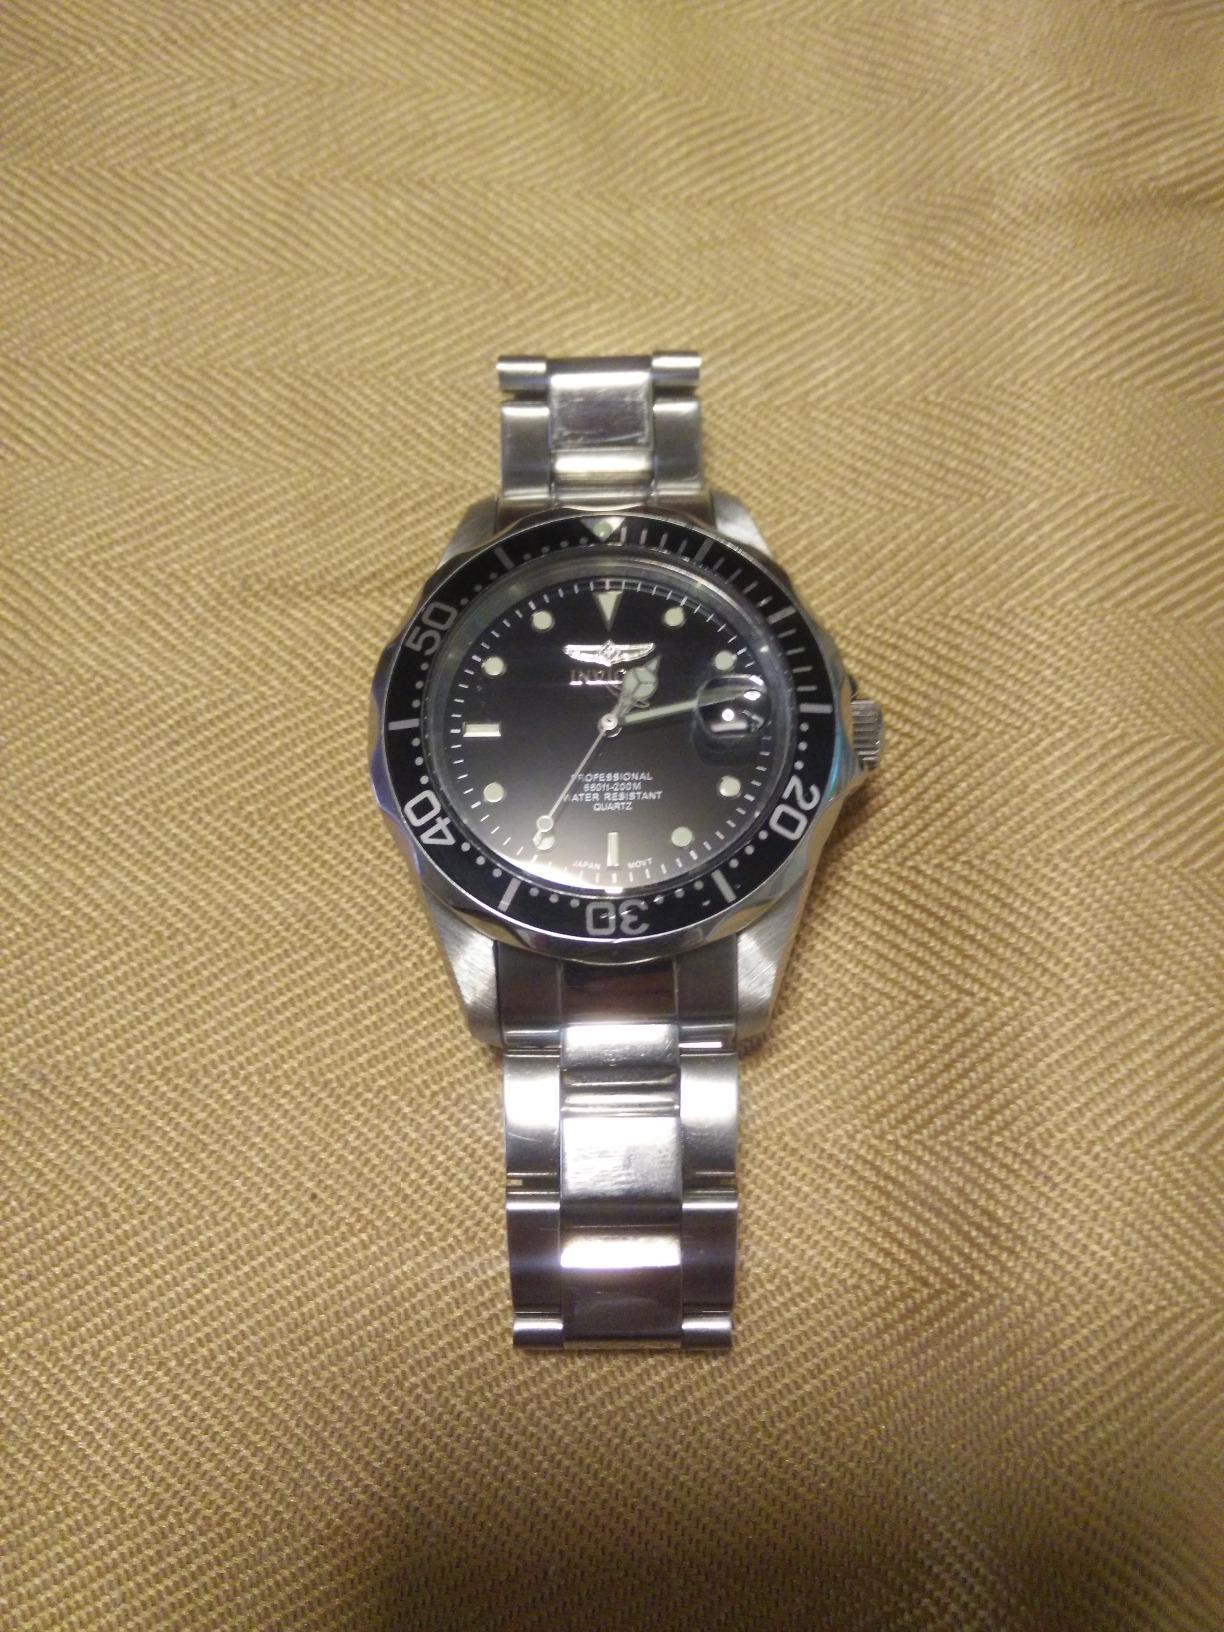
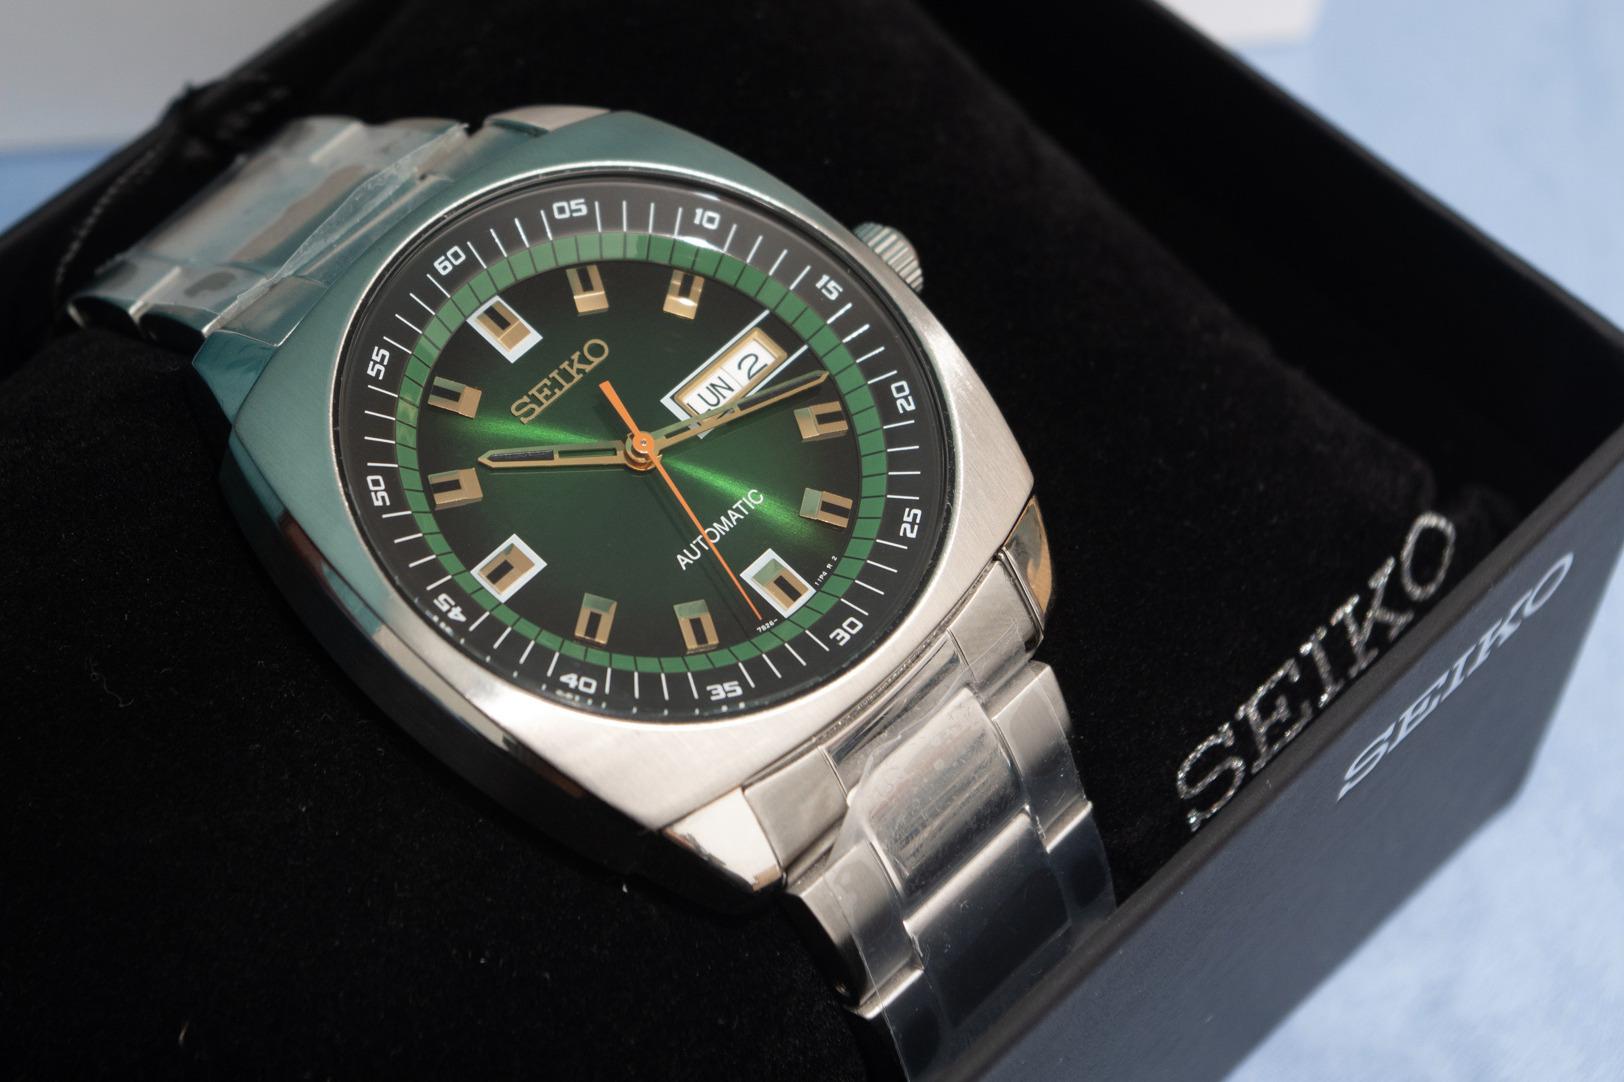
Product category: accessories_watch
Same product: no